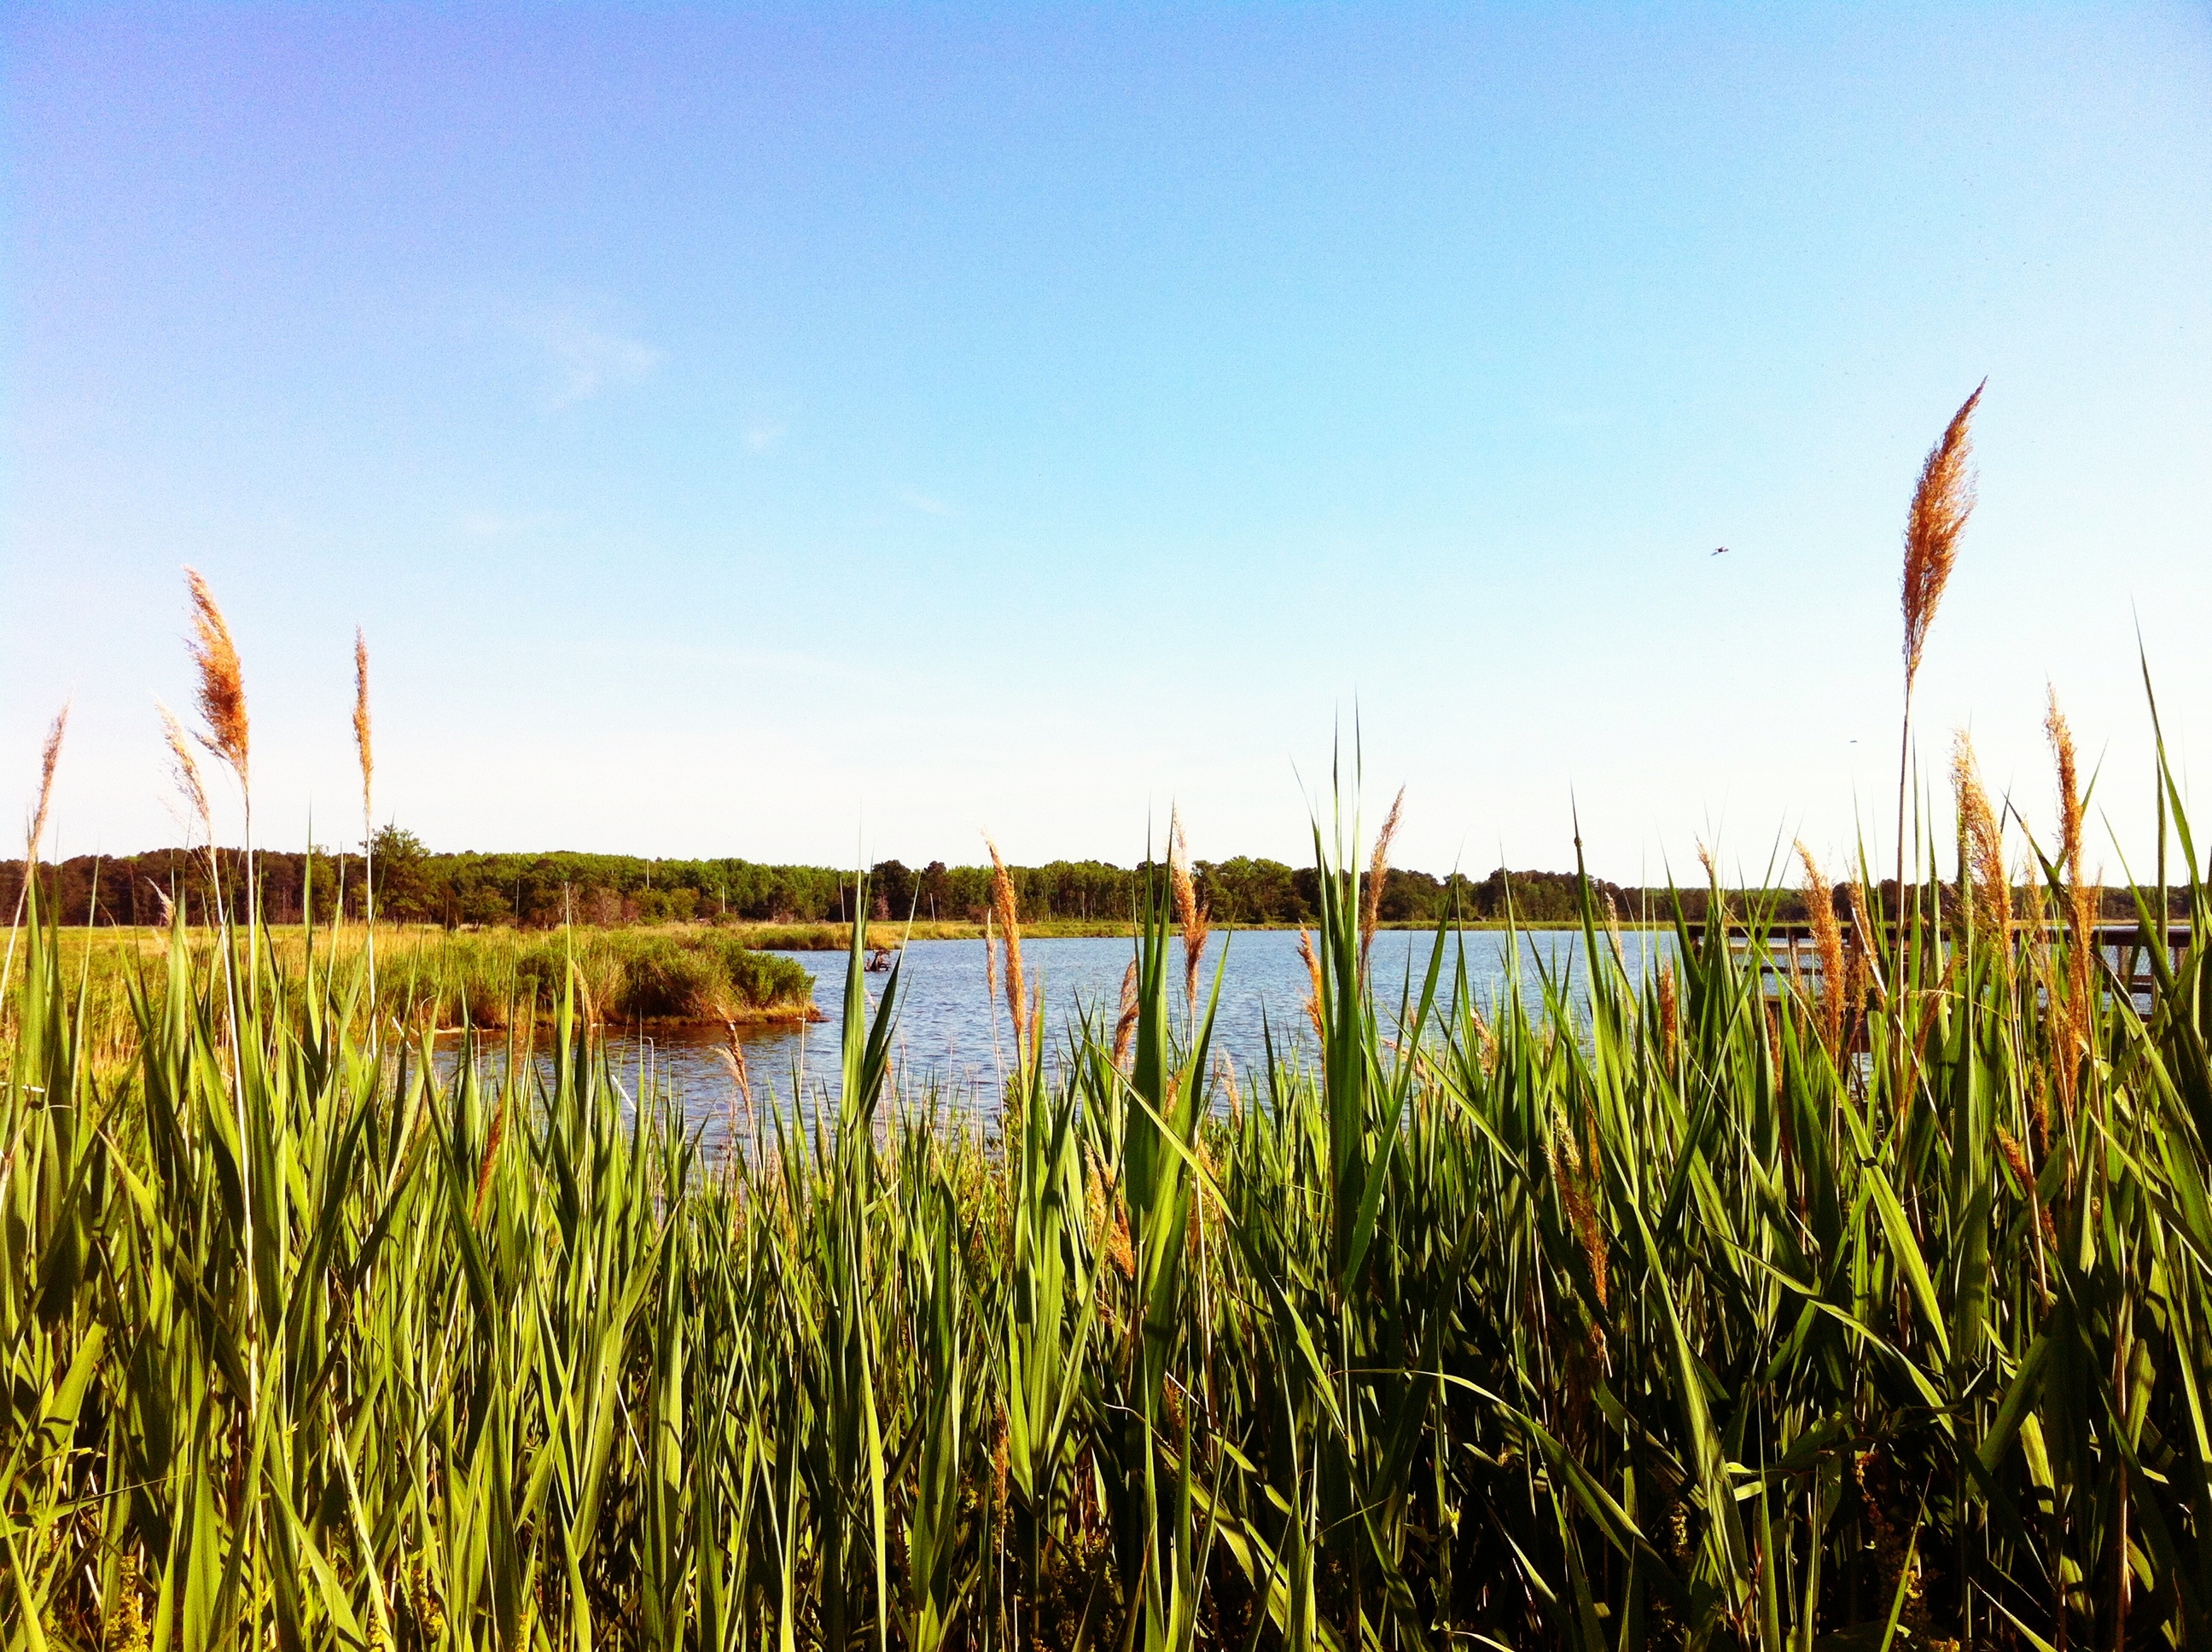
landscape, water, nature, grass, horizon, marsh, field, meadow, prairie, sunlight, morning, wind, pond, crop, agriculture, wetland, sanctuary, habitat, rural area, river refuge, natural environment, grass family, phragmites